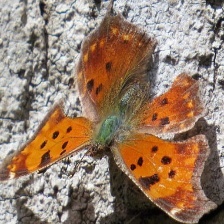
Species: EASTERN COMA
Butterfly family (ImageNet category): admiral